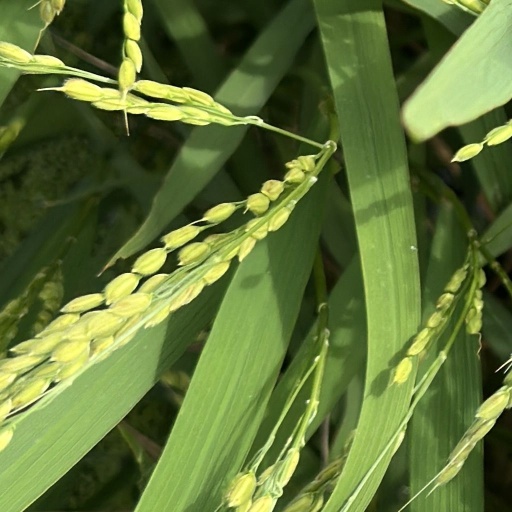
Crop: rice